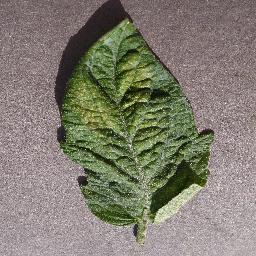
Label: Tomato___Spider_mites Two-spotted_spider_mite